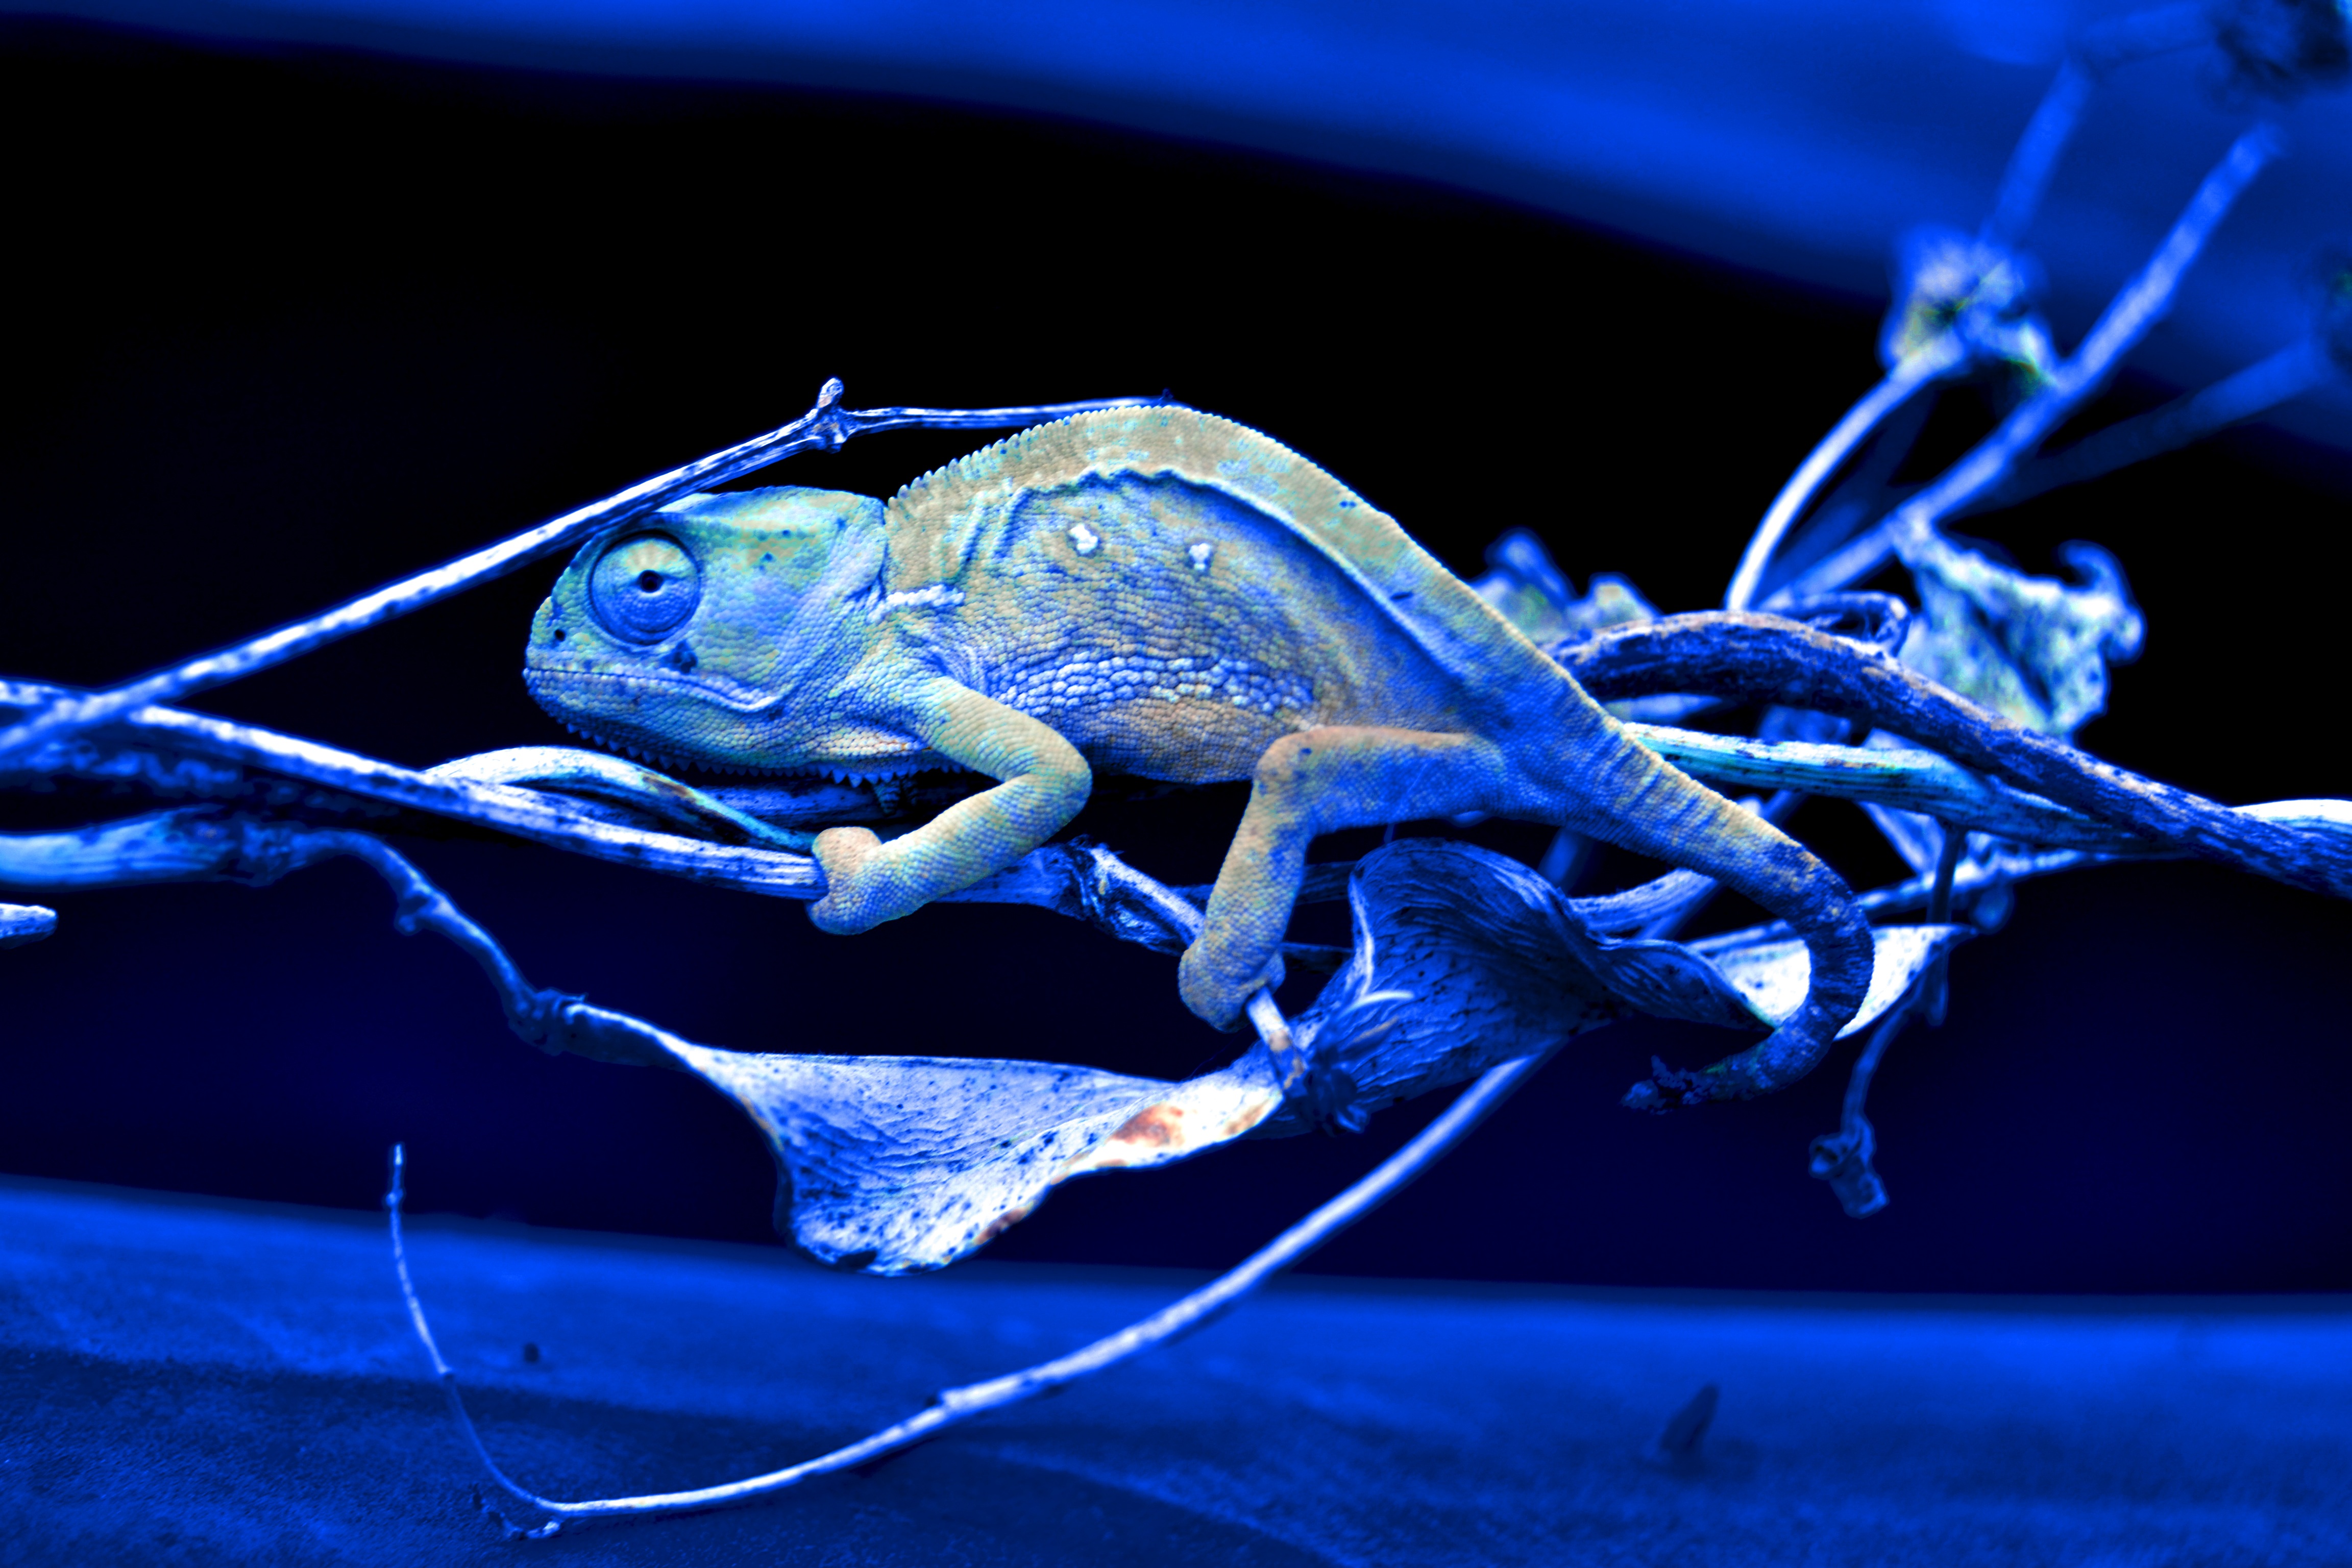
nature, animal, wild, biology, blue, macro photography